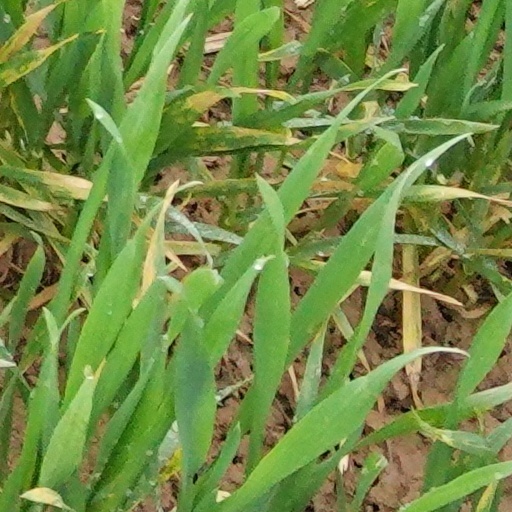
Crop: wheat